Fuck Paying It Forward

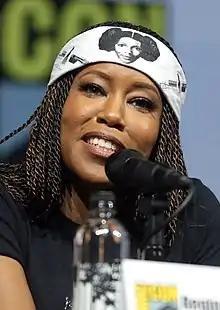
Regina King

The episode was written by co-producer Dominique Morisseau and directed by Regina King. It was Morisseau's fourth writing credit, and King's first directing credit.